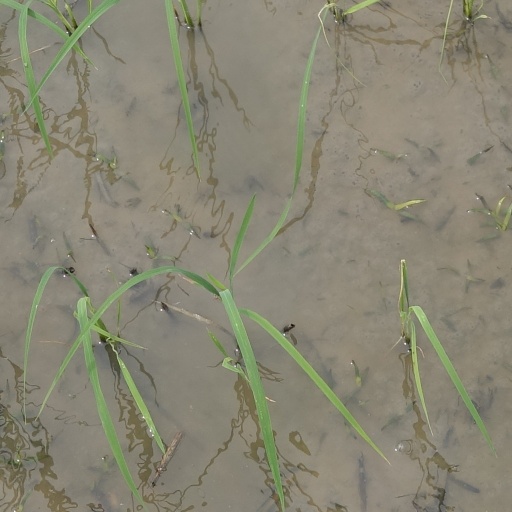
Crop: rice